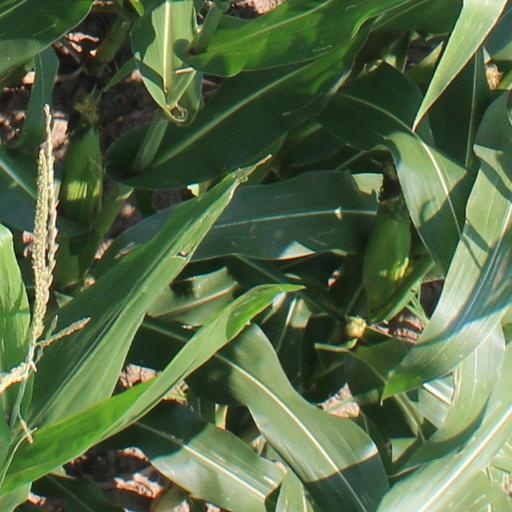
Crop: maize; corn